World Vision United States

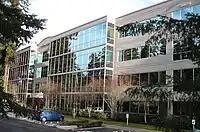
main office in the World Vision US headquarters office complex in Federal Way, Washington

World Vision US is an independently registered interdependent national member office of the federal umbrella organization World Vision International. The relationship with the central organization is governed by the "Covenant of Partnership", that all national members sign. It provides that the national organizations must accept policies and decisions of the umbrella organization. and must not establish an office or program outside the US without the consent of the central group and the host country. Furthermore, except for direct project founding, all funds used outside the US have to be remitted through the central organization, and its financial and budget principles must be accepted. Additionally, the national group must also subscribes to the core values, the mission statement, and the Statement of Faith of World Vision.